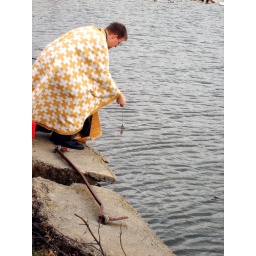
The priest traces the sign of the cross in the water with a small cross, manifesting the blessing of the cosmos by God in Christ.